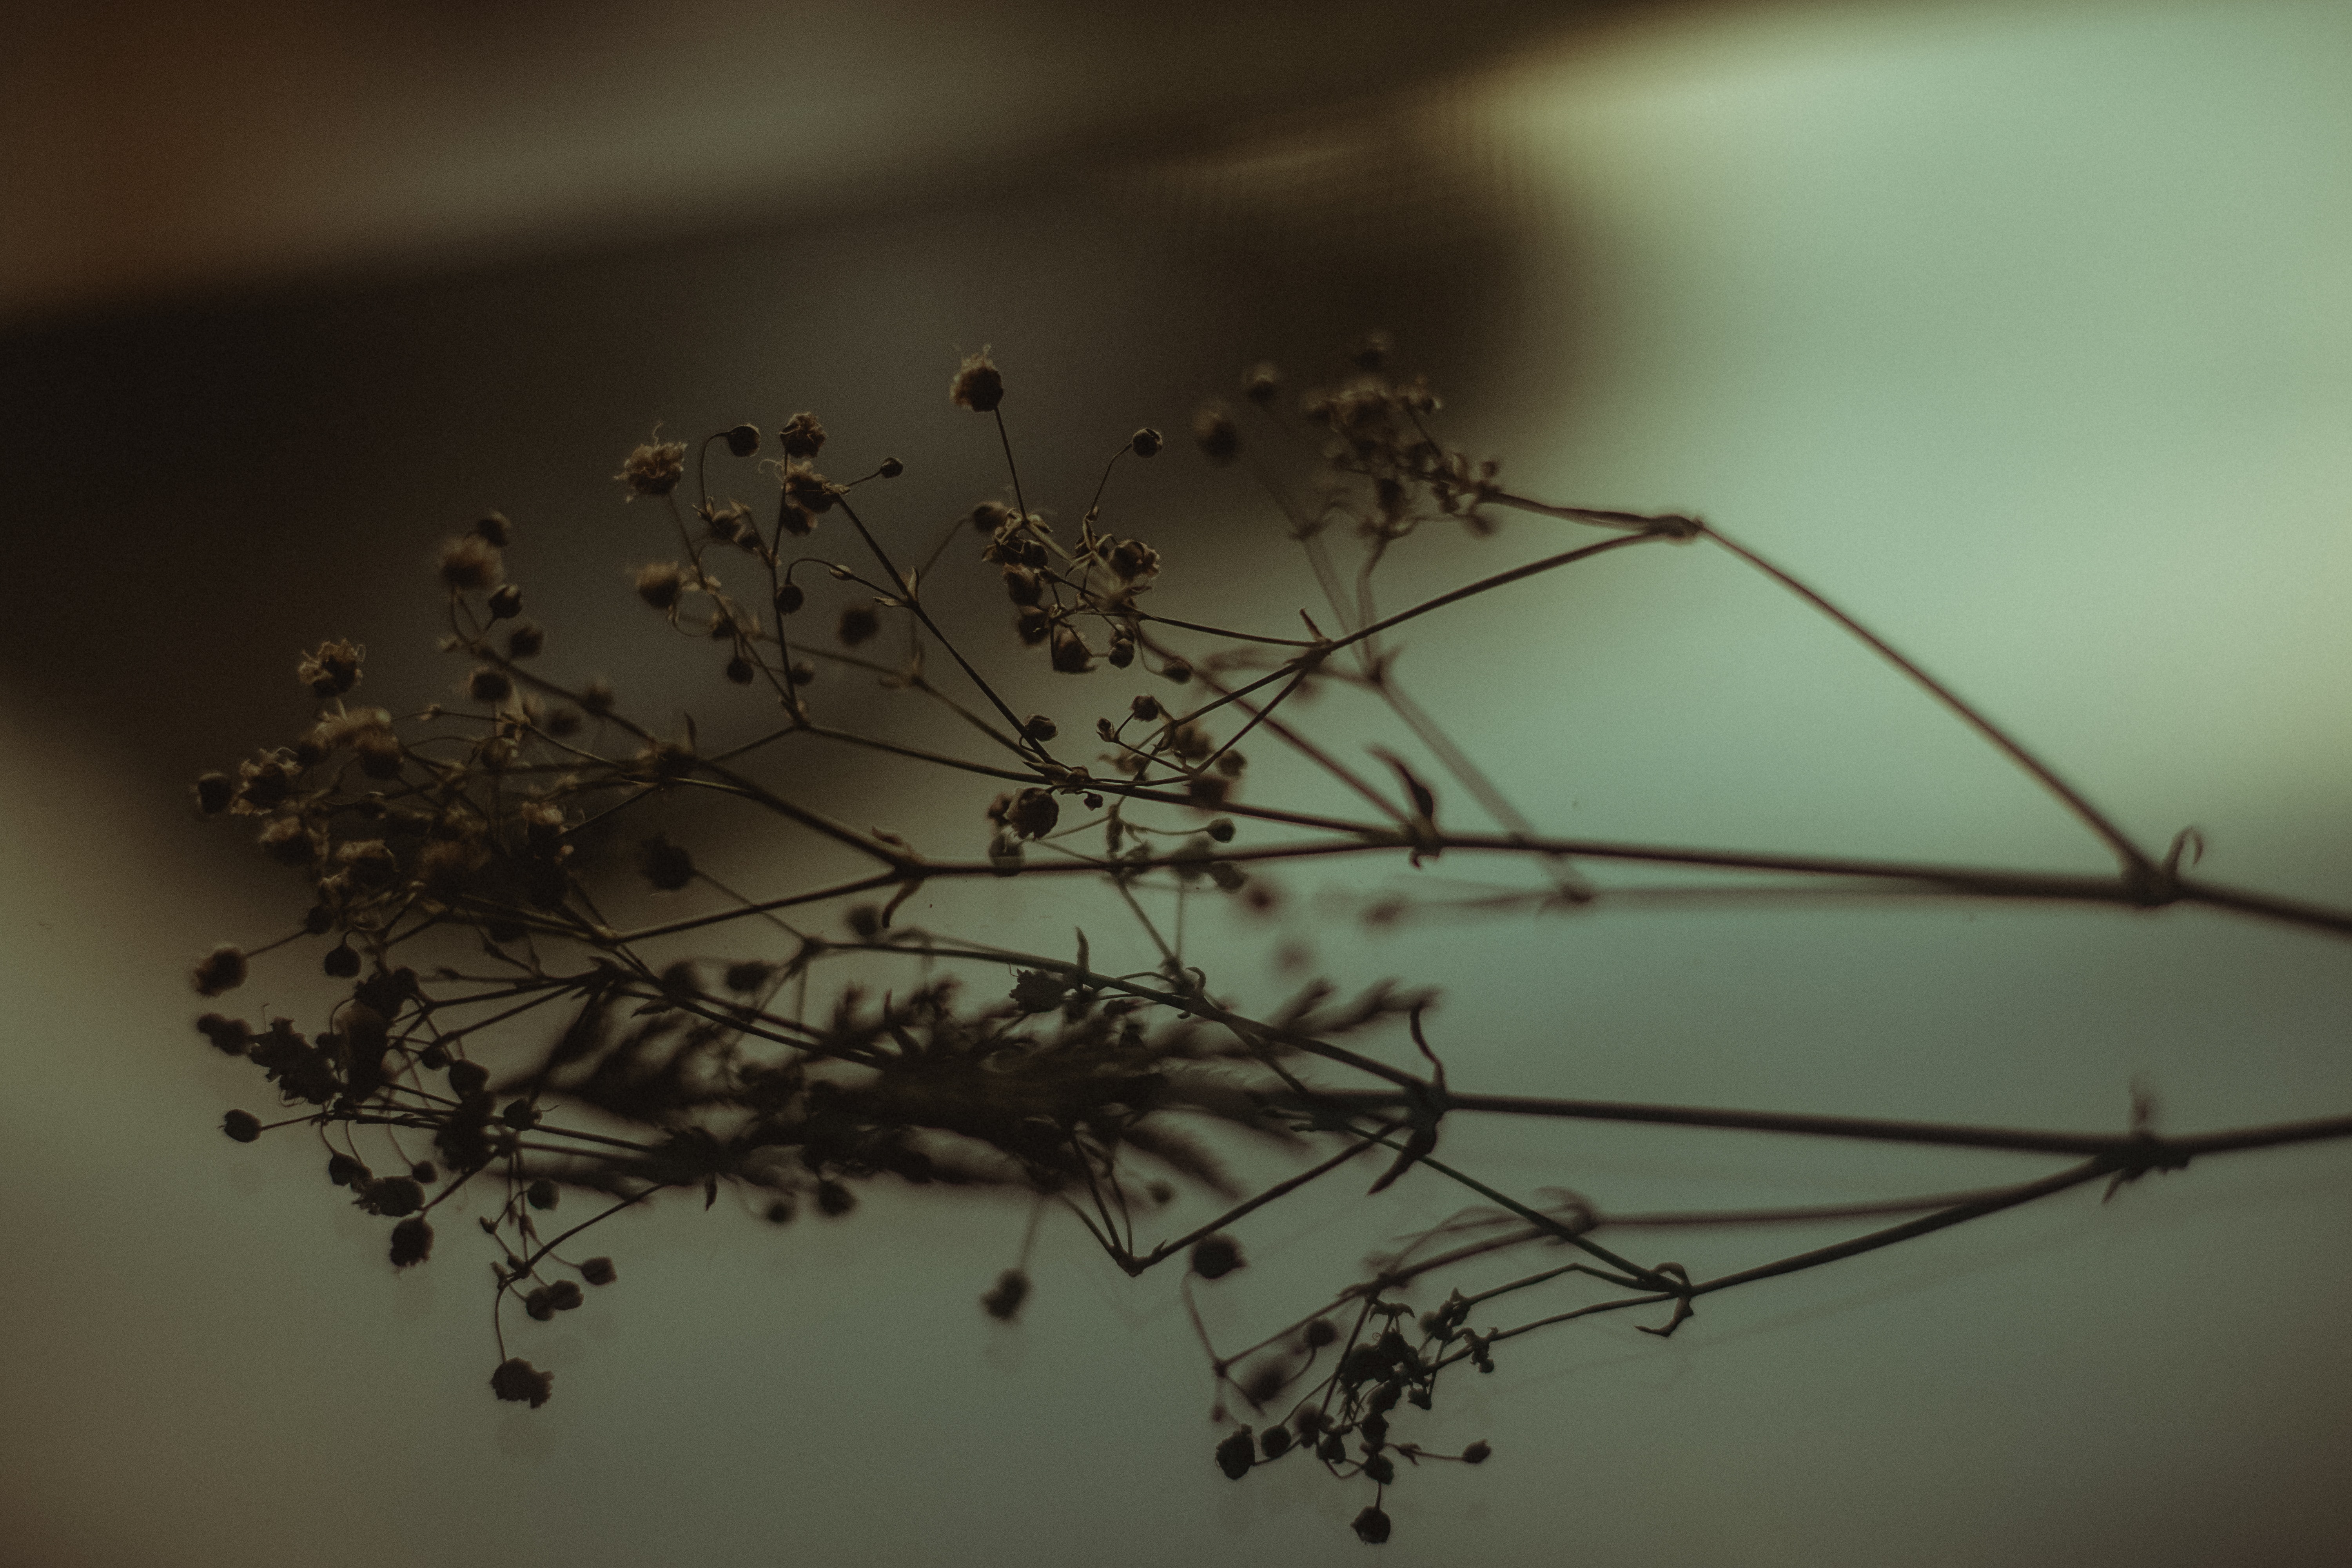
branch, twig, sky, water, line, leaf, plant, organism, still life photography, tree, plant stem, photography, monochrome, shadow, macro photography, stock photography, black and white, winter, Tints and shades